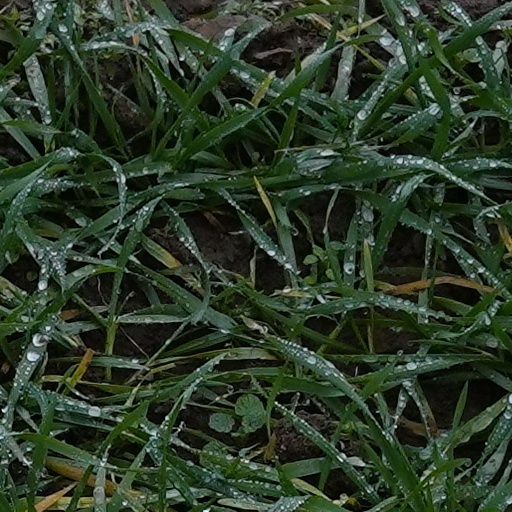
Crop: wheat